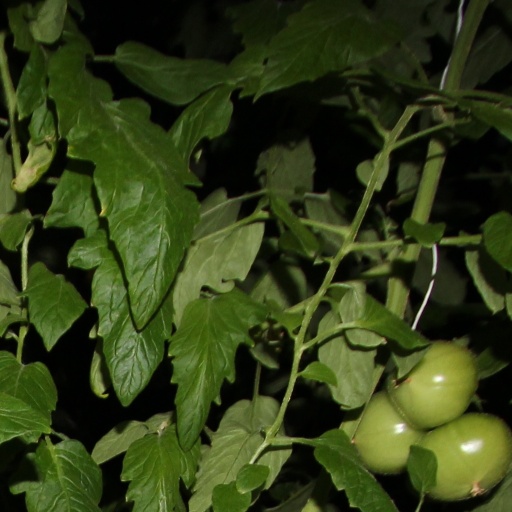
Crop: tomato